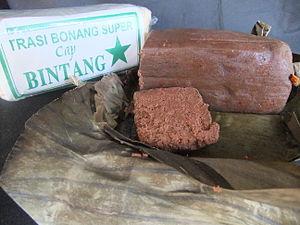
La pâte de crevettes est un ingrédient courant des cuisines d'Asie du Sud-Est et du sud de la Chine. Elle est connue sous le nom de terasi en indonésien ; ngapi en birman ; kapi en thaï, khmer et lao ; belacan en malais ; mắm ruốc, mắm tép et mắm tôm en vietnamien ; bagoong alamang en filipino ; haam ha/ha jeung en cantonais et hom ha/hae ko en minnan.